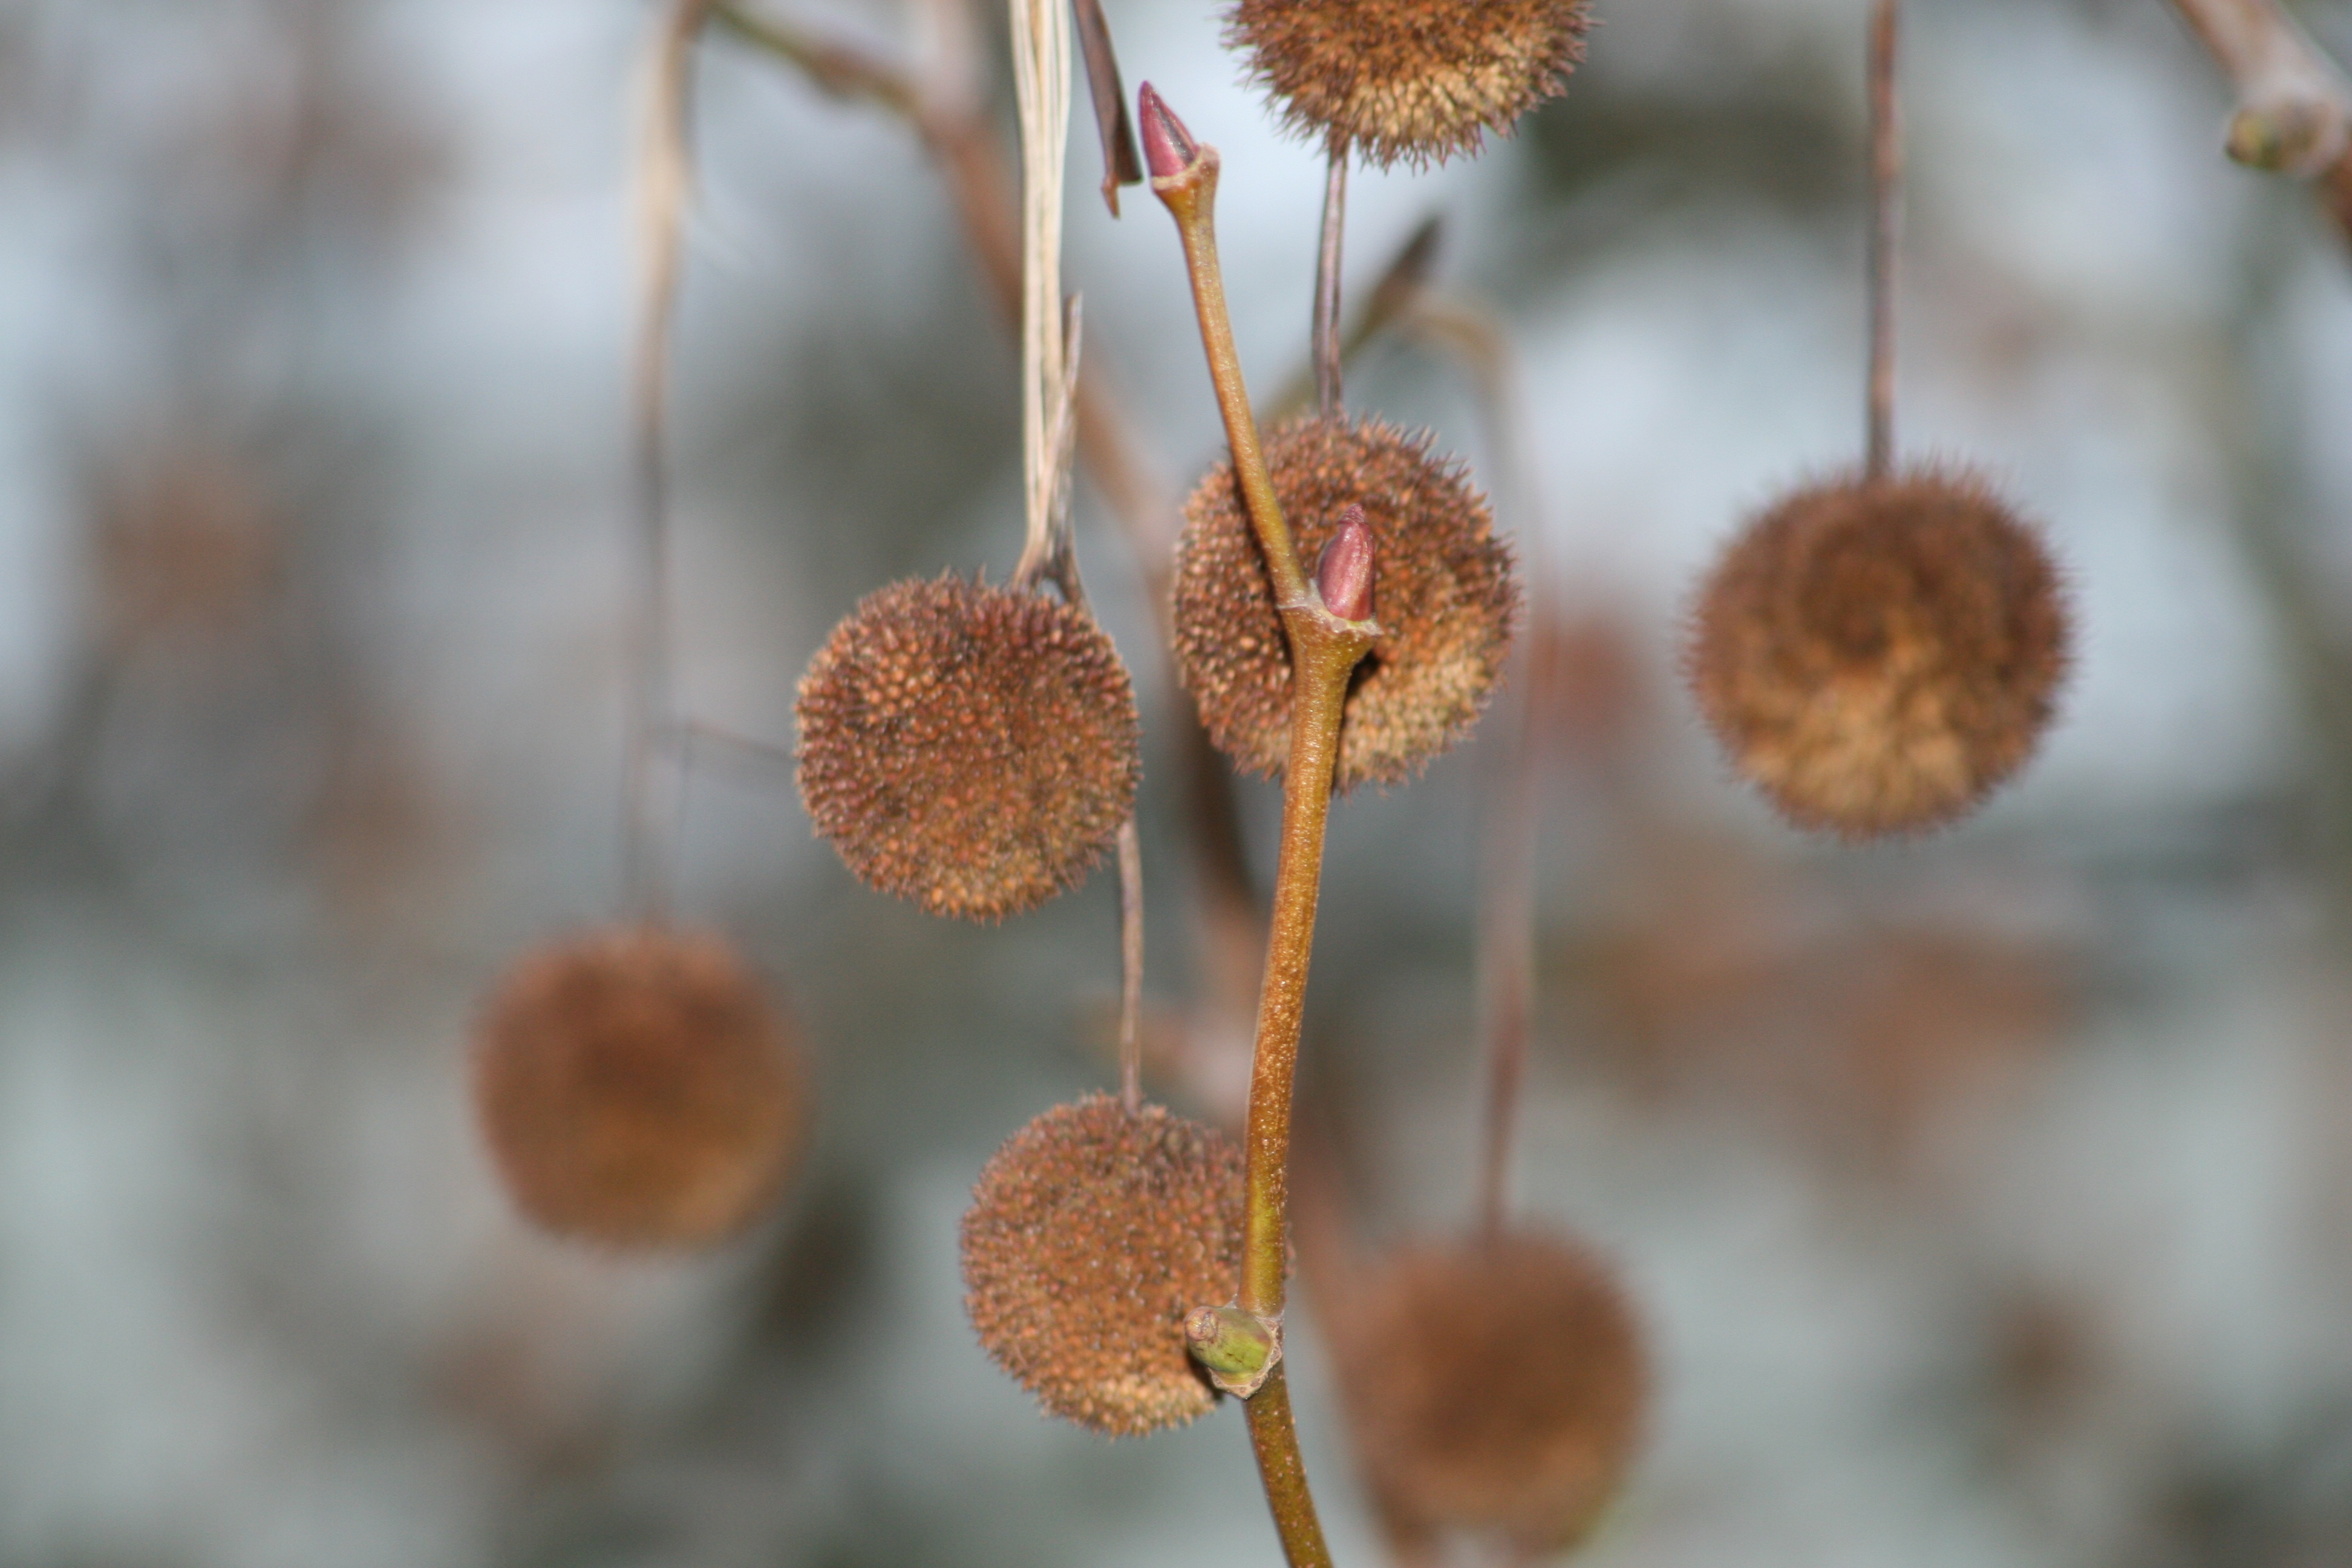
tree, nature, branch, blossom, plant, photography, leaf, flower, petal, frost, autumn, botany, close, flora, season, twig, wildflower, close up, bud, macro photography, plant stem, land plant